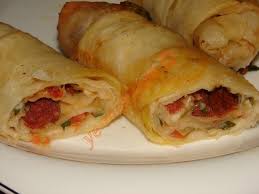
Yemek: borek